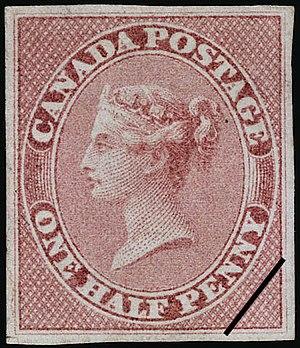
Timbre poste de la province du Canada de ½ pence de 1857
L'histoire postale et philatélique du Canada concerne les territoires qui ont formé le Canada d'aujourd'hui. Avant de joindre la confédération canadienne, les colonies britanniques qu'étaient la Colombie-Britannique et l'île de Vancouver, l'Ile-du-Prince-Edouard, la Nouvelle-Écosse, le Nouveau-Brunswick et Terre-Neuve ont émis des timbres à leur nom.